Richard Outram

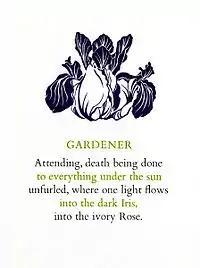
Gauntlet Press broadsheet, 1977

Between 1966 and 2001, Outram wrote ten commercially published collections of poetry ("South of North: Images of Canada, with drawings by Thoreau MacDonald" was published posthumously in 2007). In addition to these commercial publications, Outram issued over a dozen other collections of poetry and prose under the imprint of the Gauntlet Press, a small private press which he founded with his wife in 1960. Its limited editions (60-80 copies) of four small collections by Outram, "Creatures" (1972), "Thresholds" (1973), "Locus" (1974) and "Arbor" (1976), illustrated with wood engravings by Howard, are prized by collectors and can be found in public collections such as the University of Toronto Thomas Fisher Rare Book Library, which is also the repository for Outram's personal papers and manuscripts.